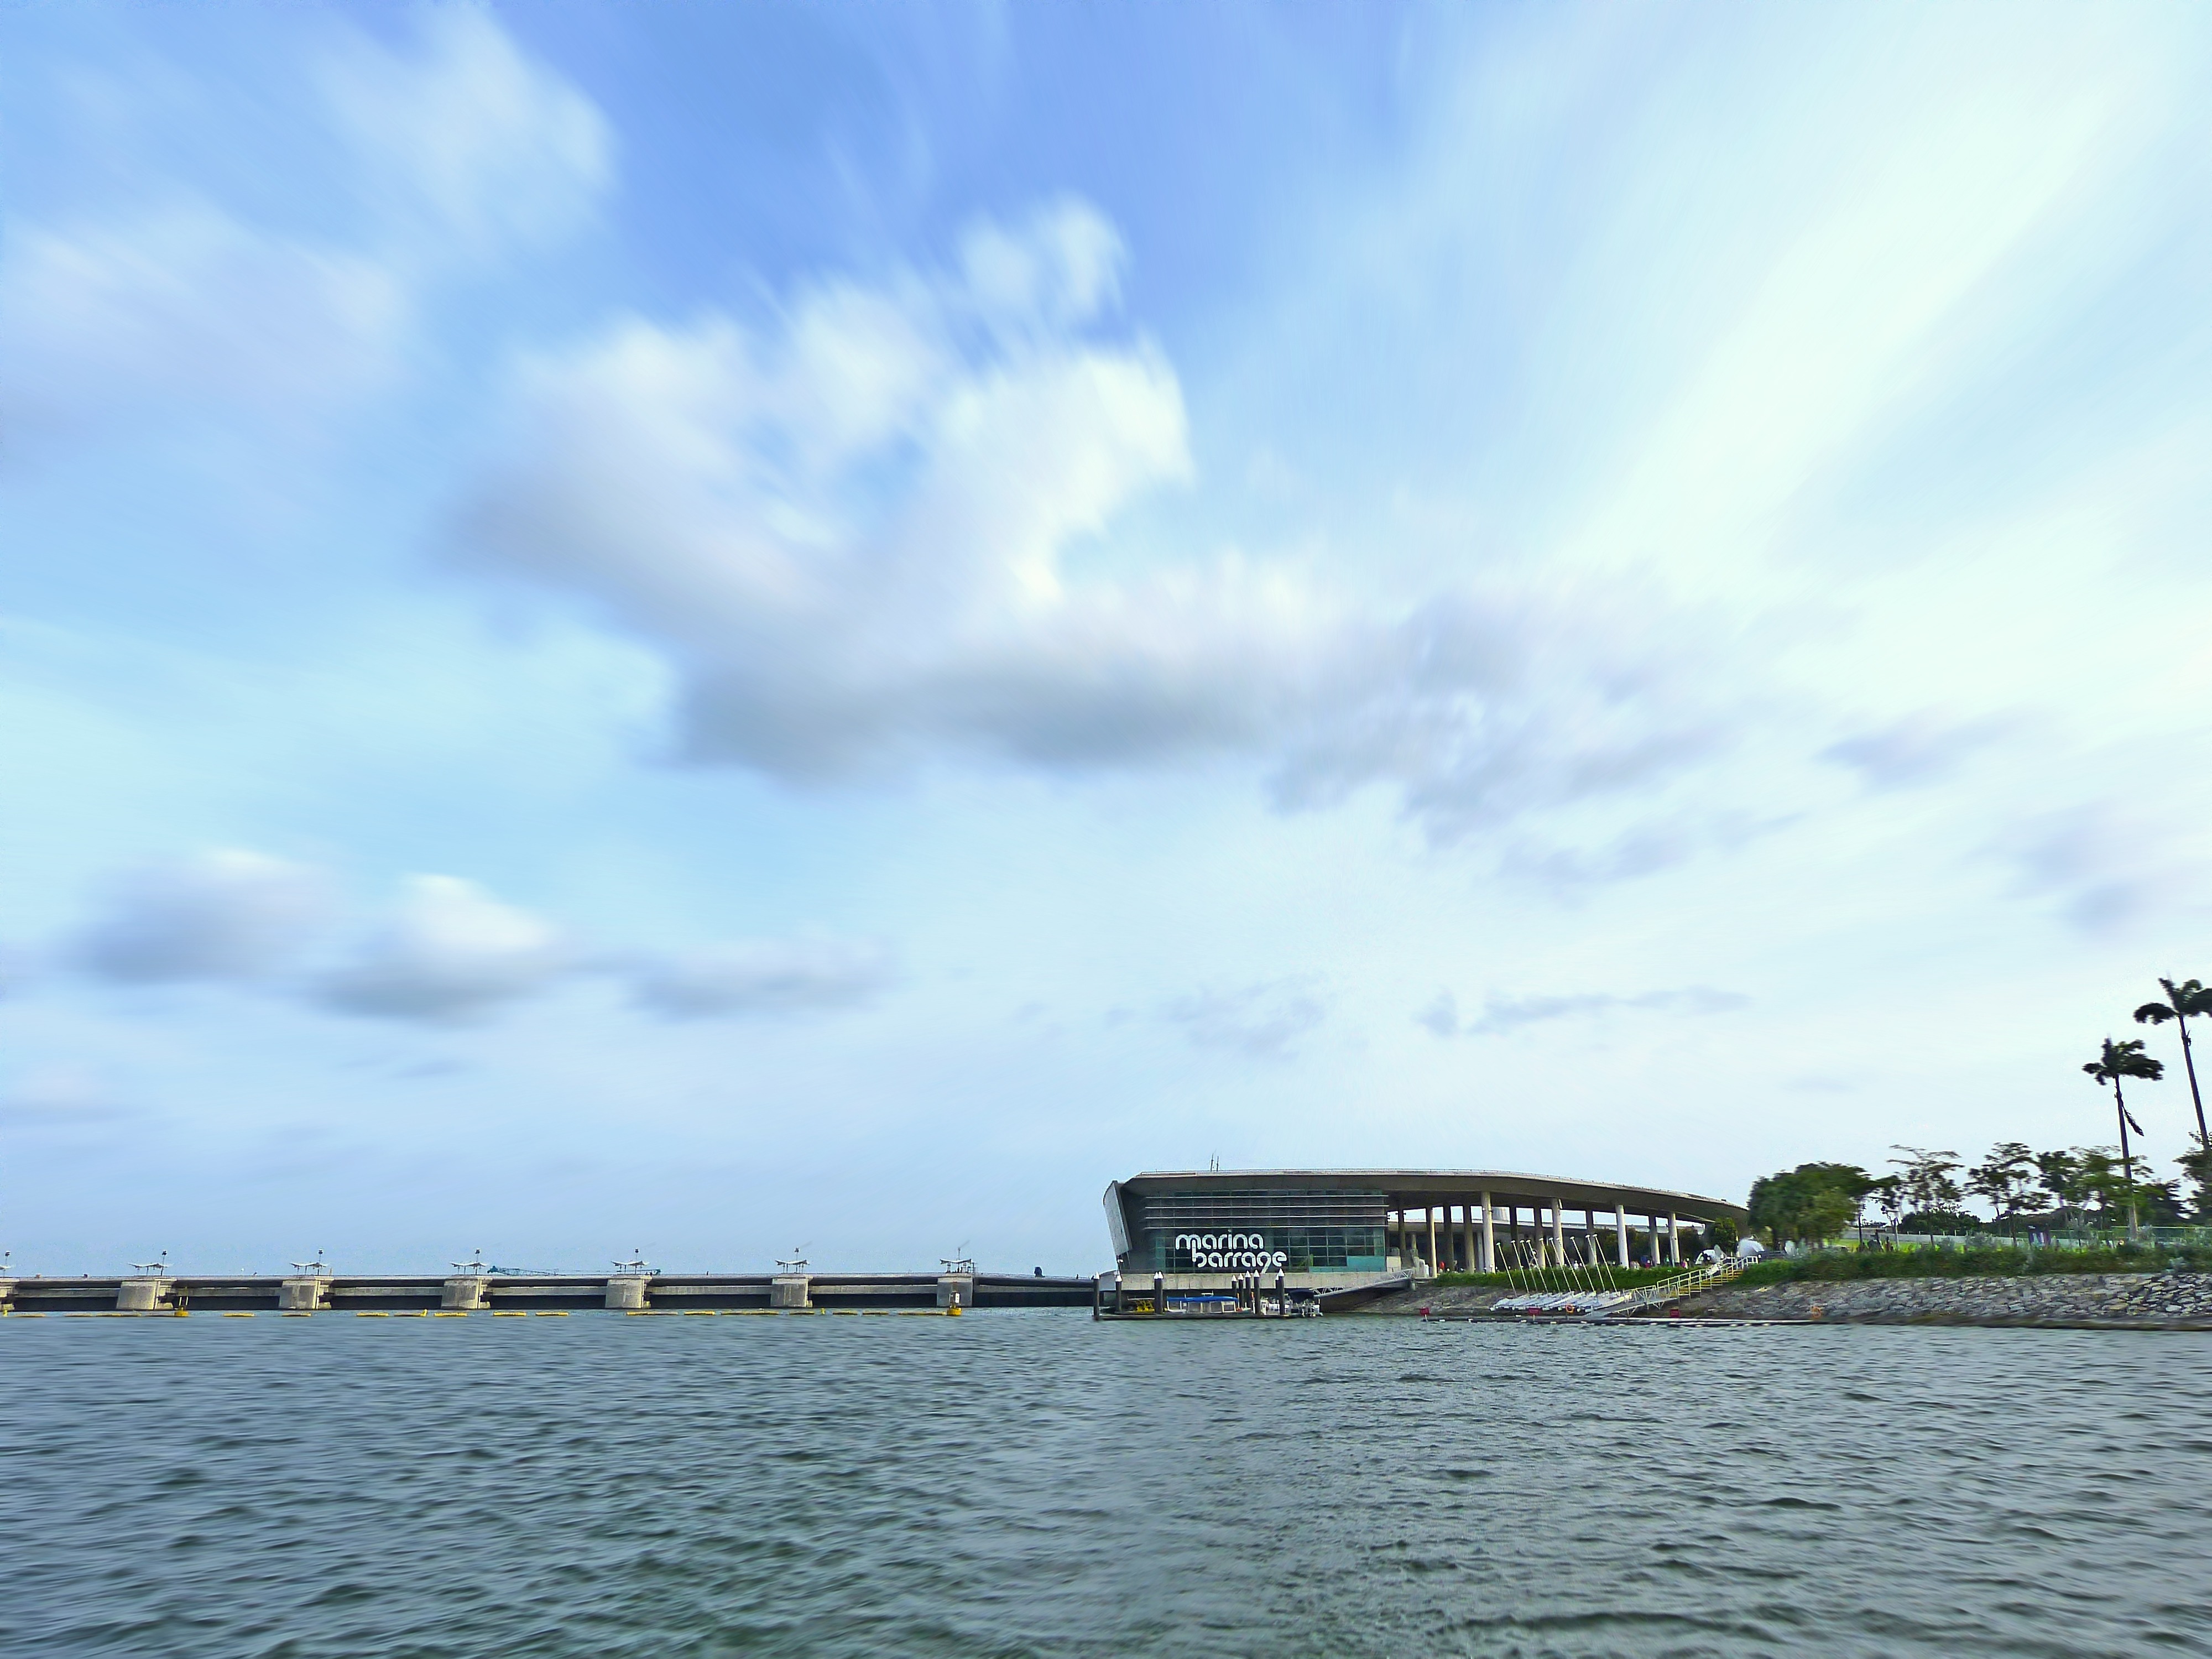
sea, coast, water, horizon, dock, cloud, sky, boat, bridge, shore, wave, river, vehicle, peaceful, scenery, bay, reservoir, waterway, blue sky, clouds, reflections, channel, singapore, singapore river, singapore landmark, marina barrage